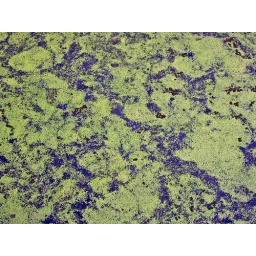
Upper Mississippi National Wildlife refuge river bottoms from Great River Bike Trail algae on water beneath bridge